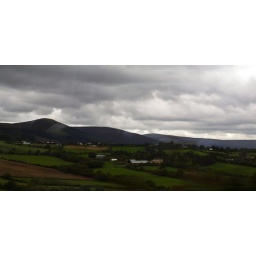
082 - I'll take that white house in the upper left please